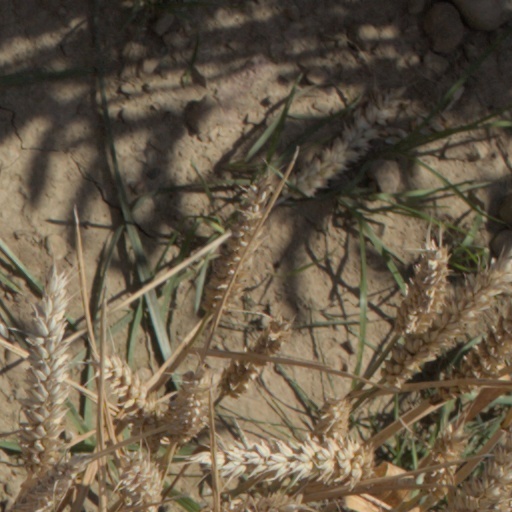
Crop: wheat